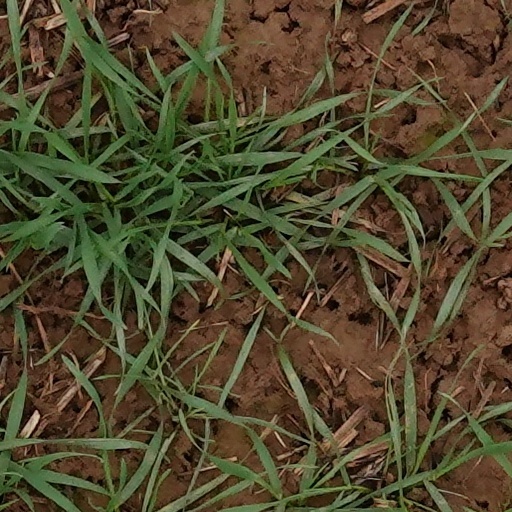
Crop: wheat